Eye, Moreton and Ashton

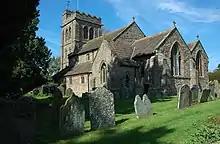
Church of St Peter and St Paul

The parish church, Ss Peter and Paul, in Eye village, was described as "a plain building of stone in the gothic style", and included a tower with six bells and a clock, a Rodney chapel divided from the chancel by carved oak screens, and two altar tombs "believed to belong to the Cornewall family", one with the recumbent effigy of a knight, the other with effigies of a knight and his lady. Recorded memorials in the church included a stained glass window to Sarah (died 1 October 1882), the wife to the 6th Baron Rodney, and a wall memorial to Thomas Harley (1730 – 1804), Lord Mayor of London and MP. Fixtures and fittings include a Jacobean pulpit, a Norman font, and an 1887 organ. The church was restored in 1874 by William Chick of Hereford for £3,000. The ecclesiastical parish living was a vicarage, an office supported by tithes and glebe, with vicarage house and glebe—an area of land used to support a parish priest—in the gift of the Lord Chancellor, and in rural deanery of Leominster and the archdeaconry and Diocese of Hereford. The vicarage house was the former manor house built in 1680 by Ferdinando Gorges, the grandson of Ferdinando Gorges. The parish register dates to 1573.